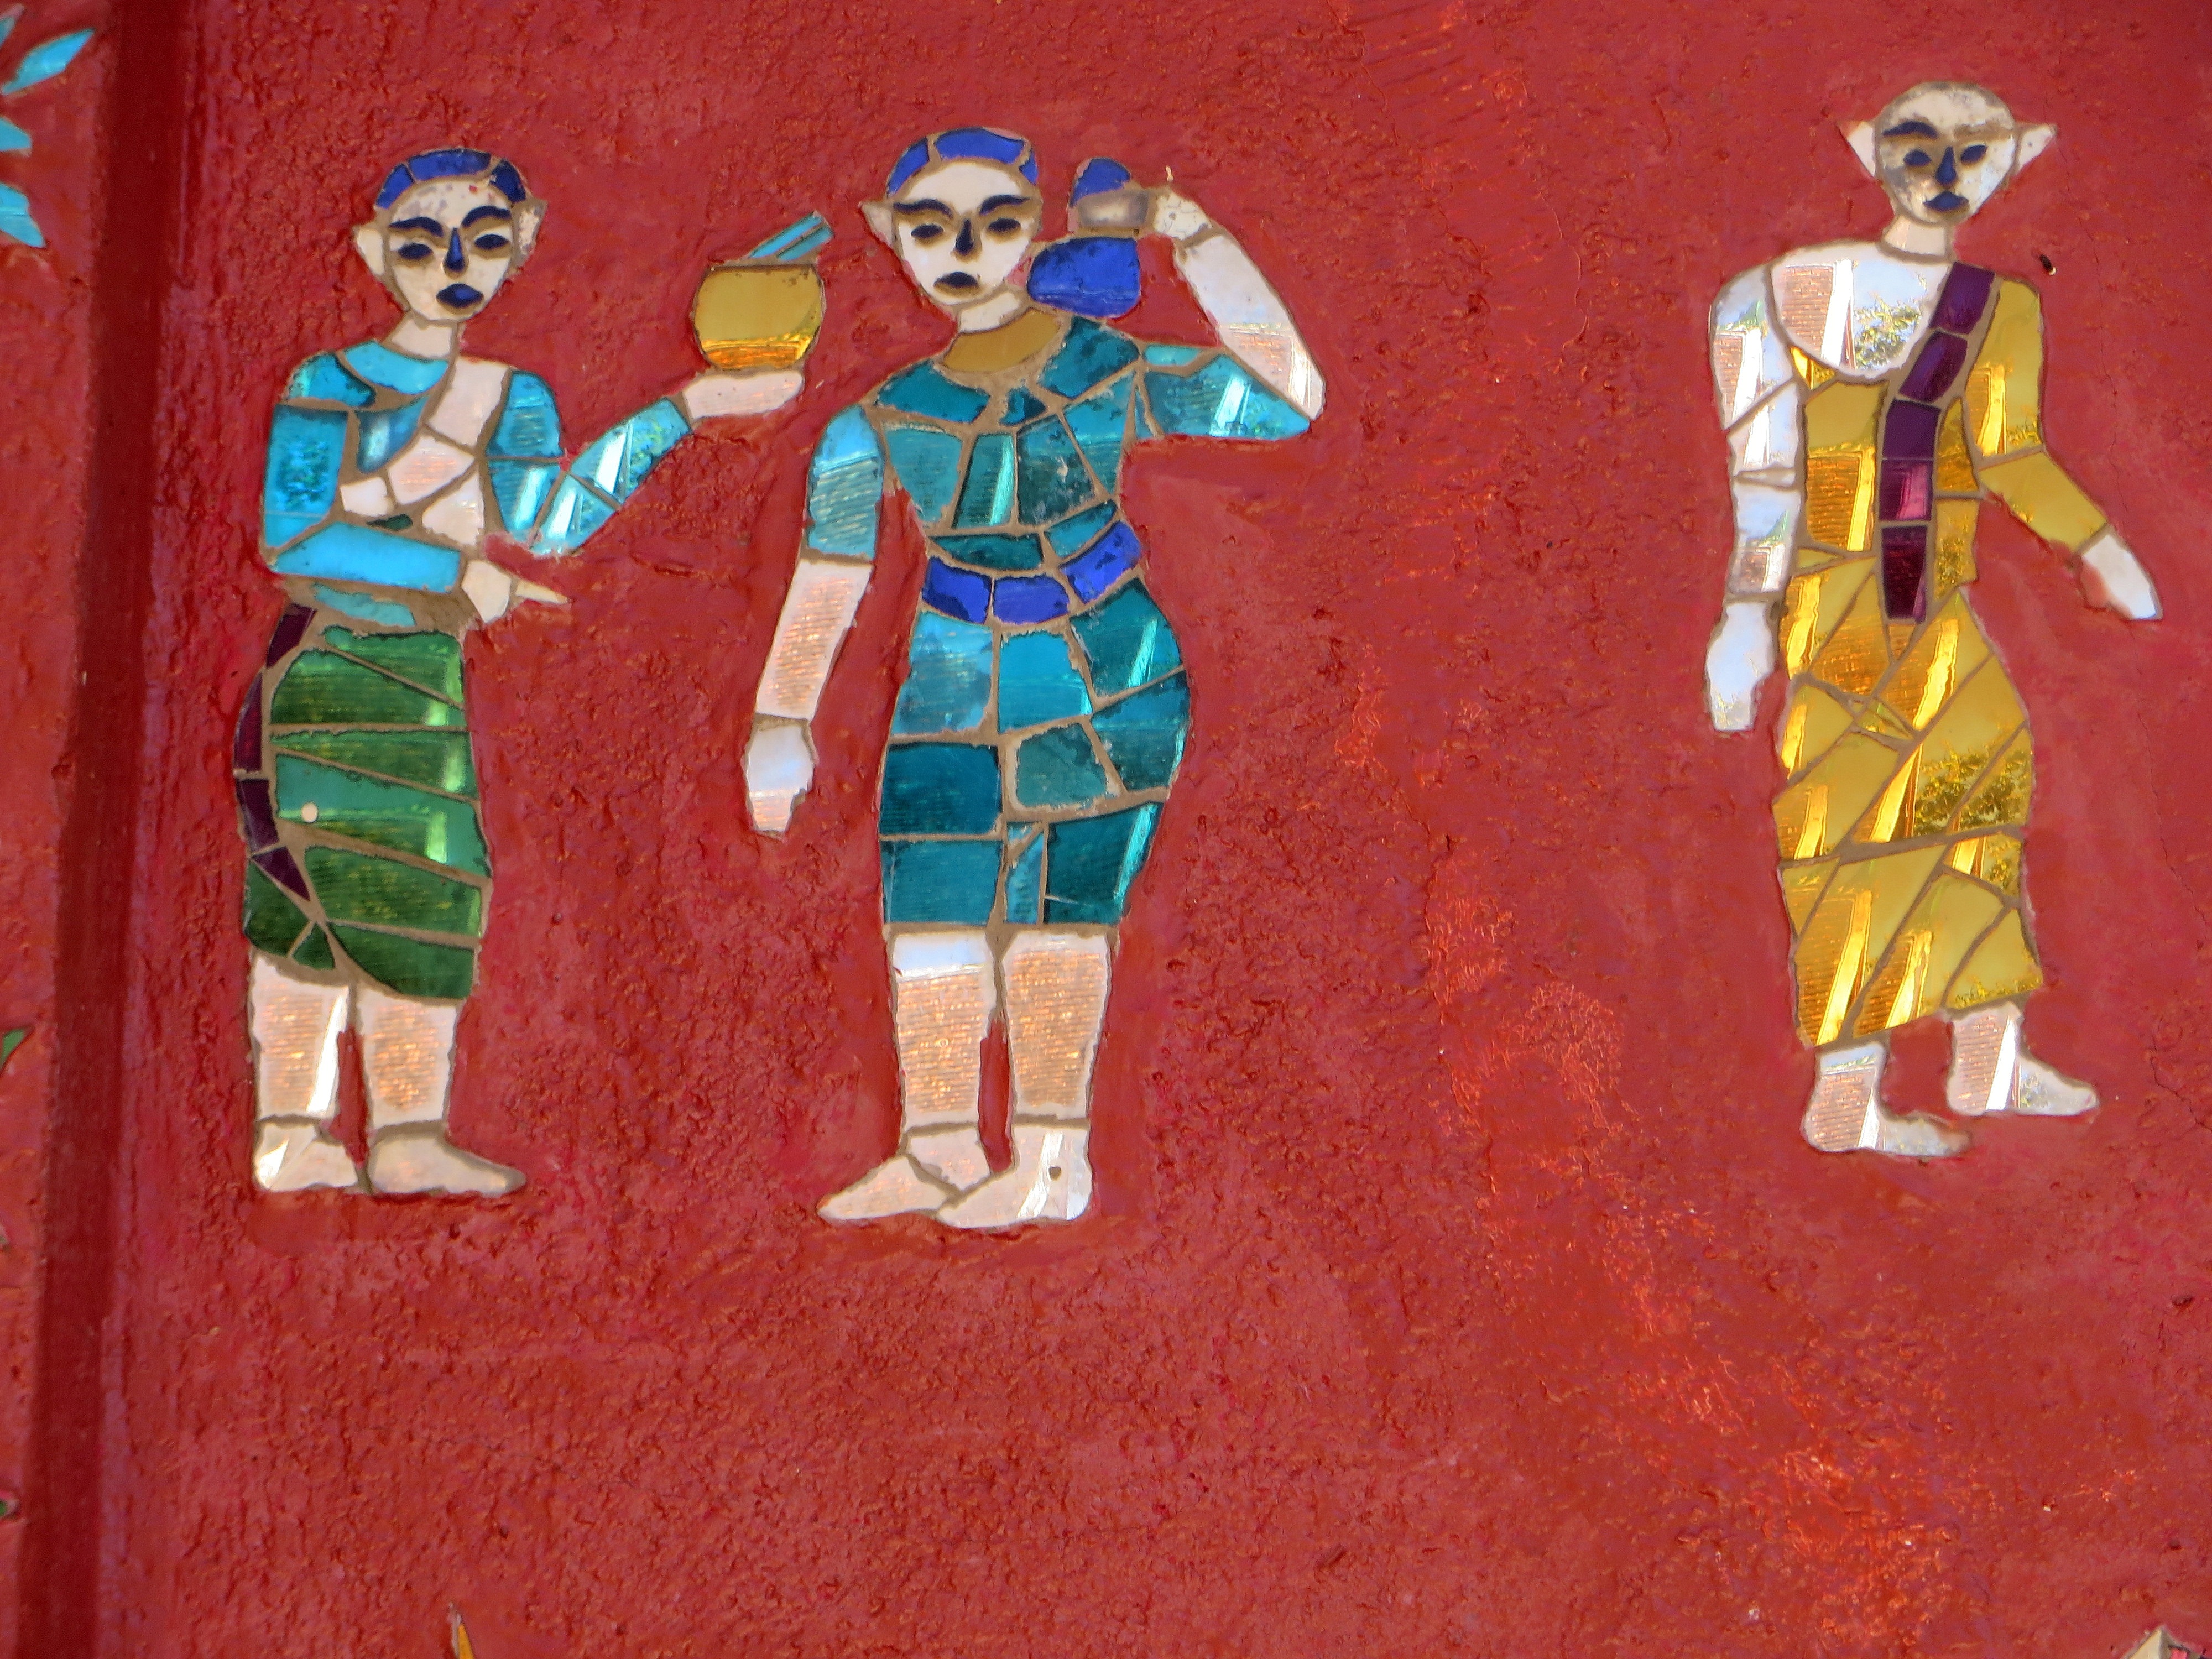
red, color, painting, art, illustration, temple, mosaic, mural, laos, stories, characters, luang prabang, vat sen soukharam